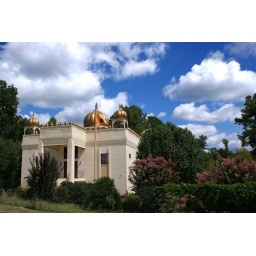
The Sikh Gurudwara of North Carolina. Edited the sky and took out the metal fence in front of the building